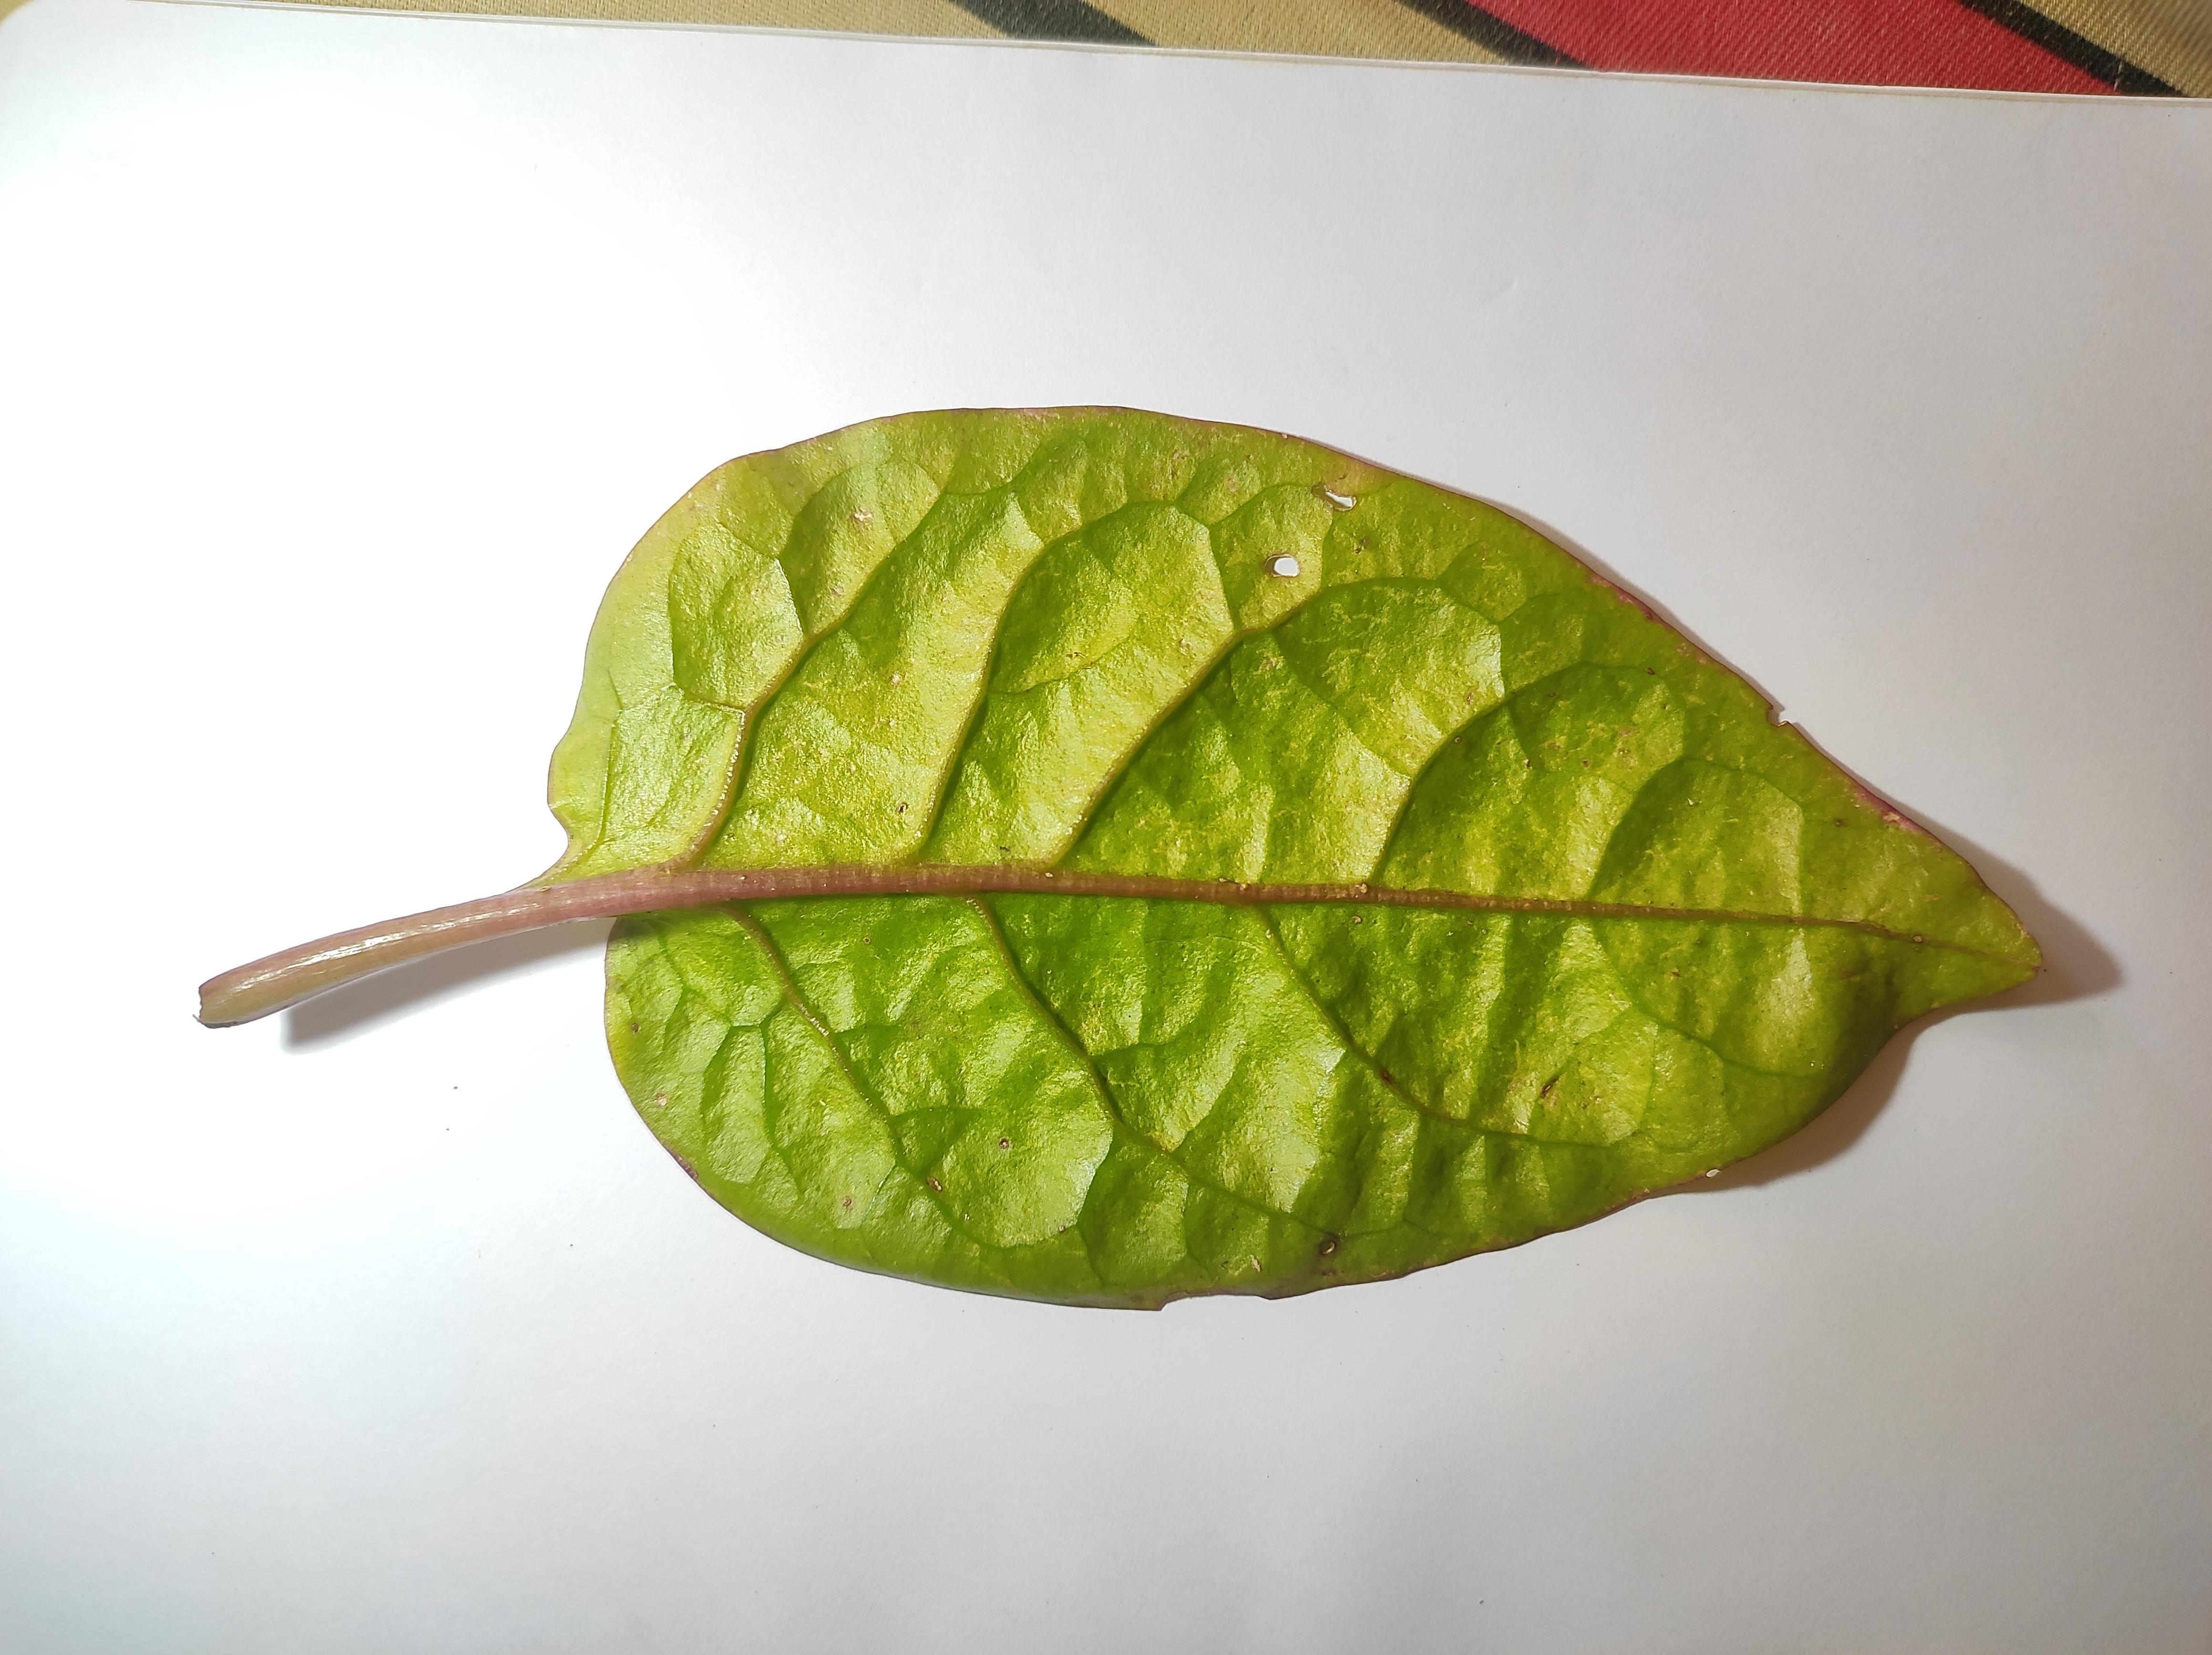
Label: anthracnose_leaf_spot